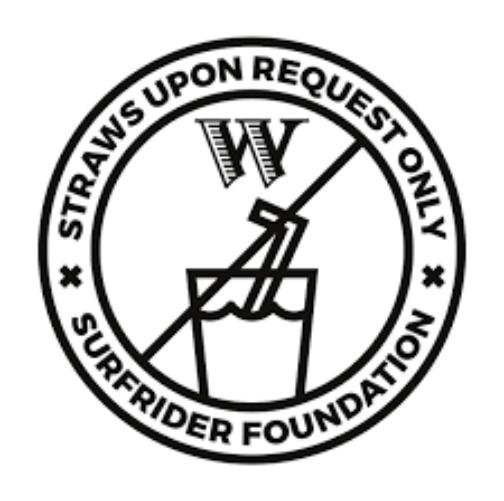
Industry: Food